Rhaita

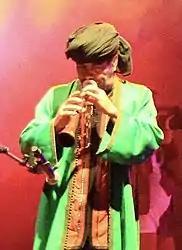
rhaita or ghaita (Arabic: غيطة‎)

The rhaita or ghaita is a double reed instrument from West North Africa, specifically Morocco, Algeria, Libya, and Mauritania. It is nearly identical in construction to the Arabic "mizmar" and the Turkish "zurna". The distinctive name owes to a medieval Gothic-Iberian influence. In southern Iberia, various sorts of wind instruments, including the related shawm, are known as "gaitas," but in northern Iberia "gaita" refers only to bagpipes.